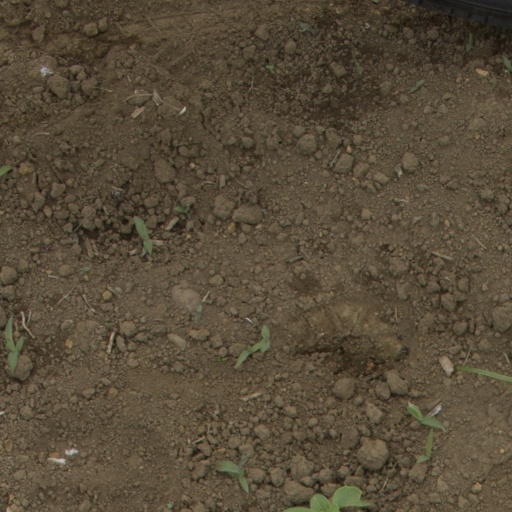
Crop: Jerusalem artichoke